The Go-Go's (film)

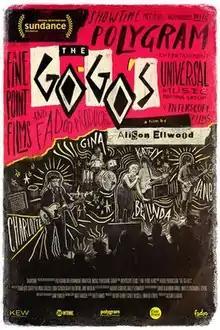
Poster

The Go-Go's is a 2020 American-Irish-Canadian documentary film directed and produced by Alison Ellwood. The film follows the rise of the girl band the Go-Go's.